Adobe Falls

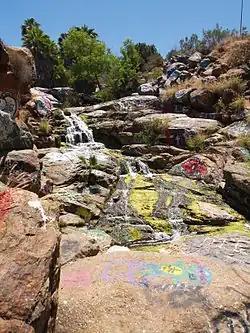

Adobe Falls is a seasonal waterfall on a tributary of the San Diego River. The area is owned and managed by San Diego State University (SDSU). It is a popular natural tourist attraction, though there is no legal public access to this location. The San Diego Historical Resources Board declared the falls a historic landmark in 1973 (San Diego Historic Landmark #80).